Optical landing system

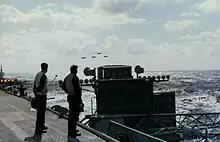
The rear of the mirror landing aid of . The datum lamps and the two large "wave off" lamps are clearly visible as are, at the left of the photo, four of the orange lamps projected into the mirror to give the "ball".

The first OLS was the mirror landing aid, one of several British inventions made after the Second World War revolutionising the design of aircraft carriers. The others were the steam catapult and the angled flight deck. The mirror landing aid was invented by Nicholas Goodhart. It was tested on the carriers HMS "Illustrious" and HMS "Indomitable" before being introduced on British carriers in 1954 and on US carriers in 1955.